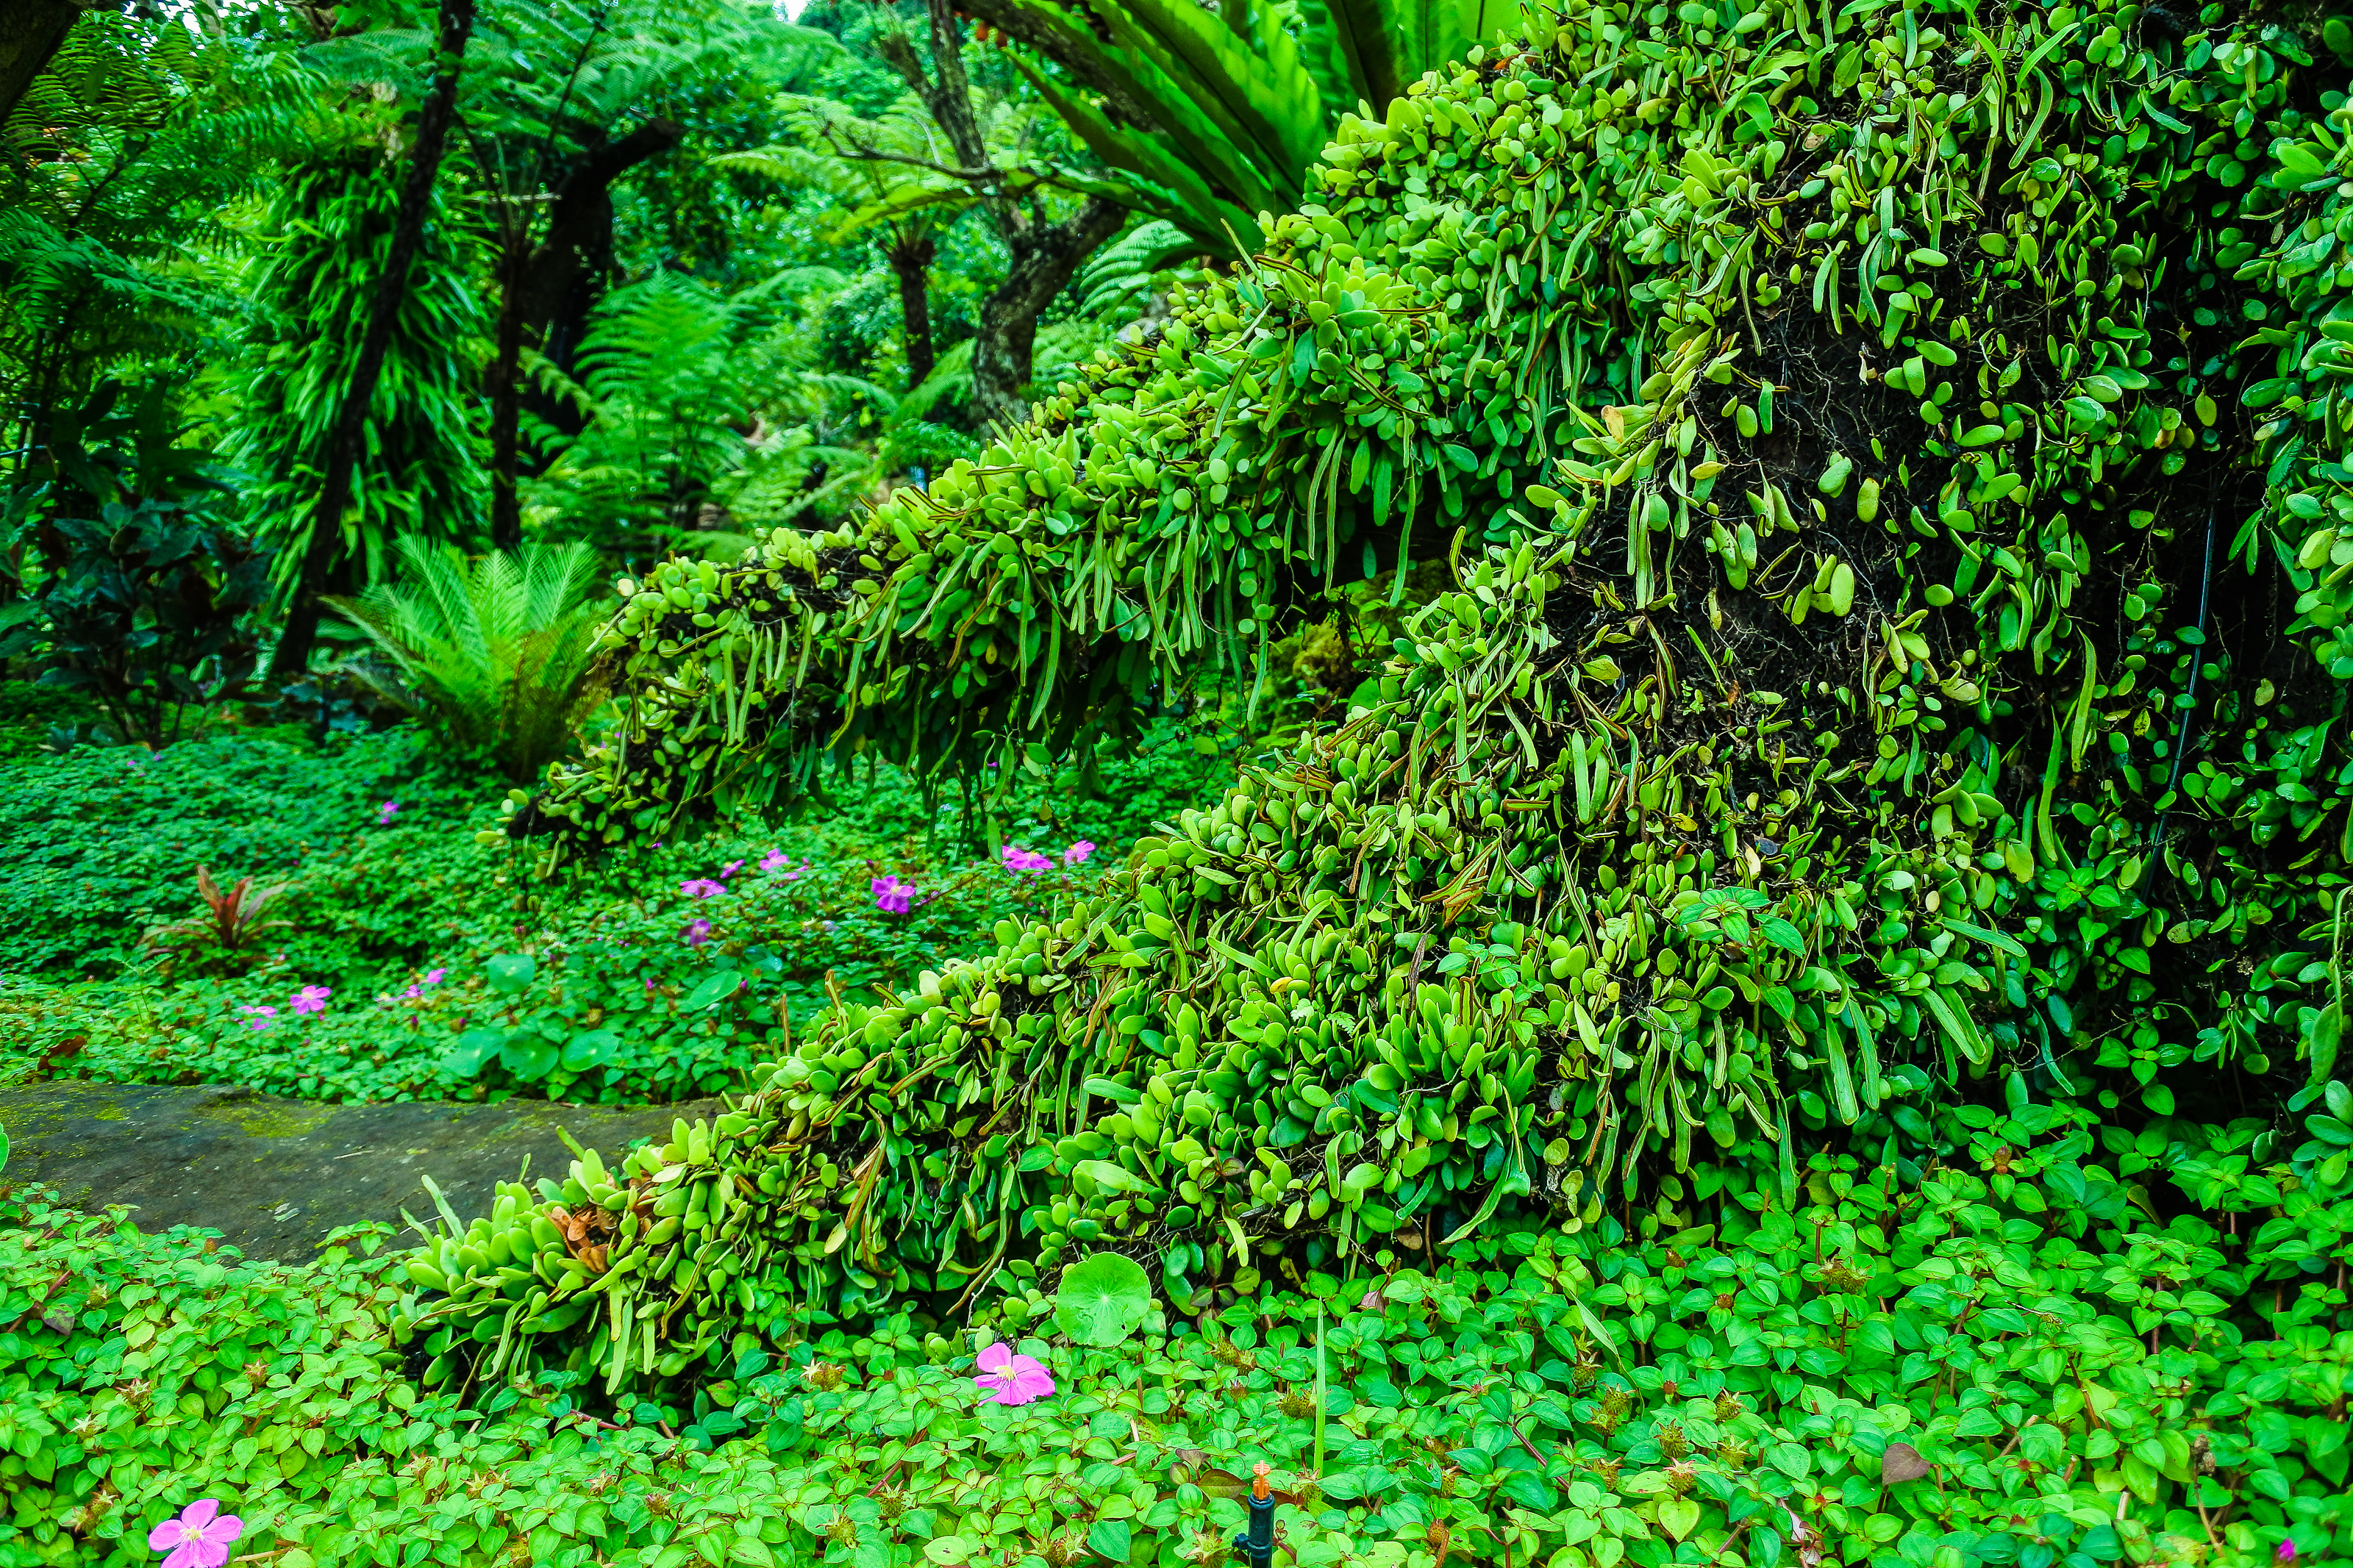
beautiful, beauty, bloom, blooming, blossom, botanical, botany, bouquet, close, closeup, color, colorful, cool, countryside, flora, floral, flower, freshness, garden, gardening, grass, green, ground, holidays, home, house, landscape, landscaped, landscaping, lawn, lush, manicured, natural, nature, outdoor, park, path, paved, pavement, perennial, petal, plant, pretty, red, seasonal, stone, summer, walkway, white, yard, vegetation, nature reserve, forest, natural environment, natural landscape, tree, terrestrial plant, jungle, rainforest, biome, old growth forest, vascular plant, riparian forest, valdivian temperate rain forest, aquatic plant, tropical and subtropical coniferous forests, temperate broadleaf and mixed forest, moss, groundcover